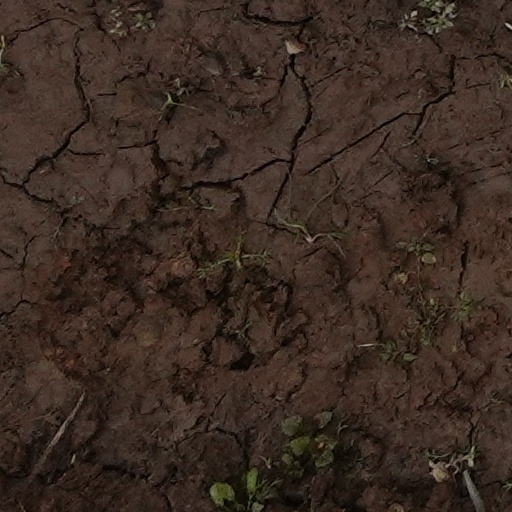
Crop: wheat